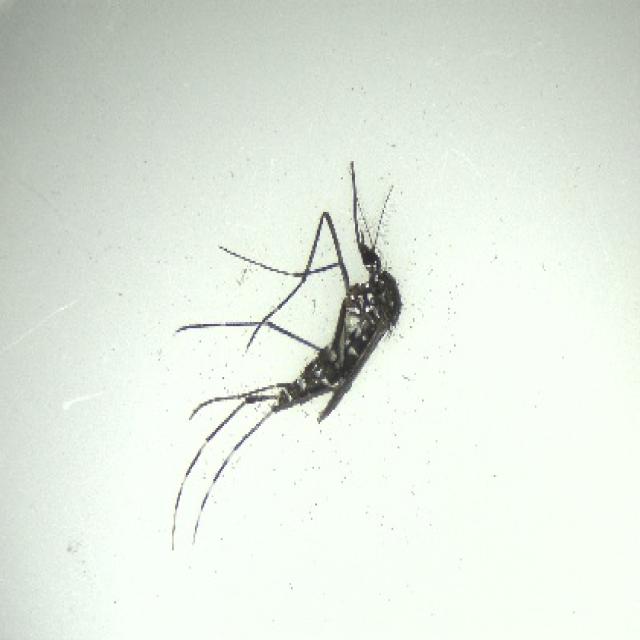
Species: aedes_albopictus